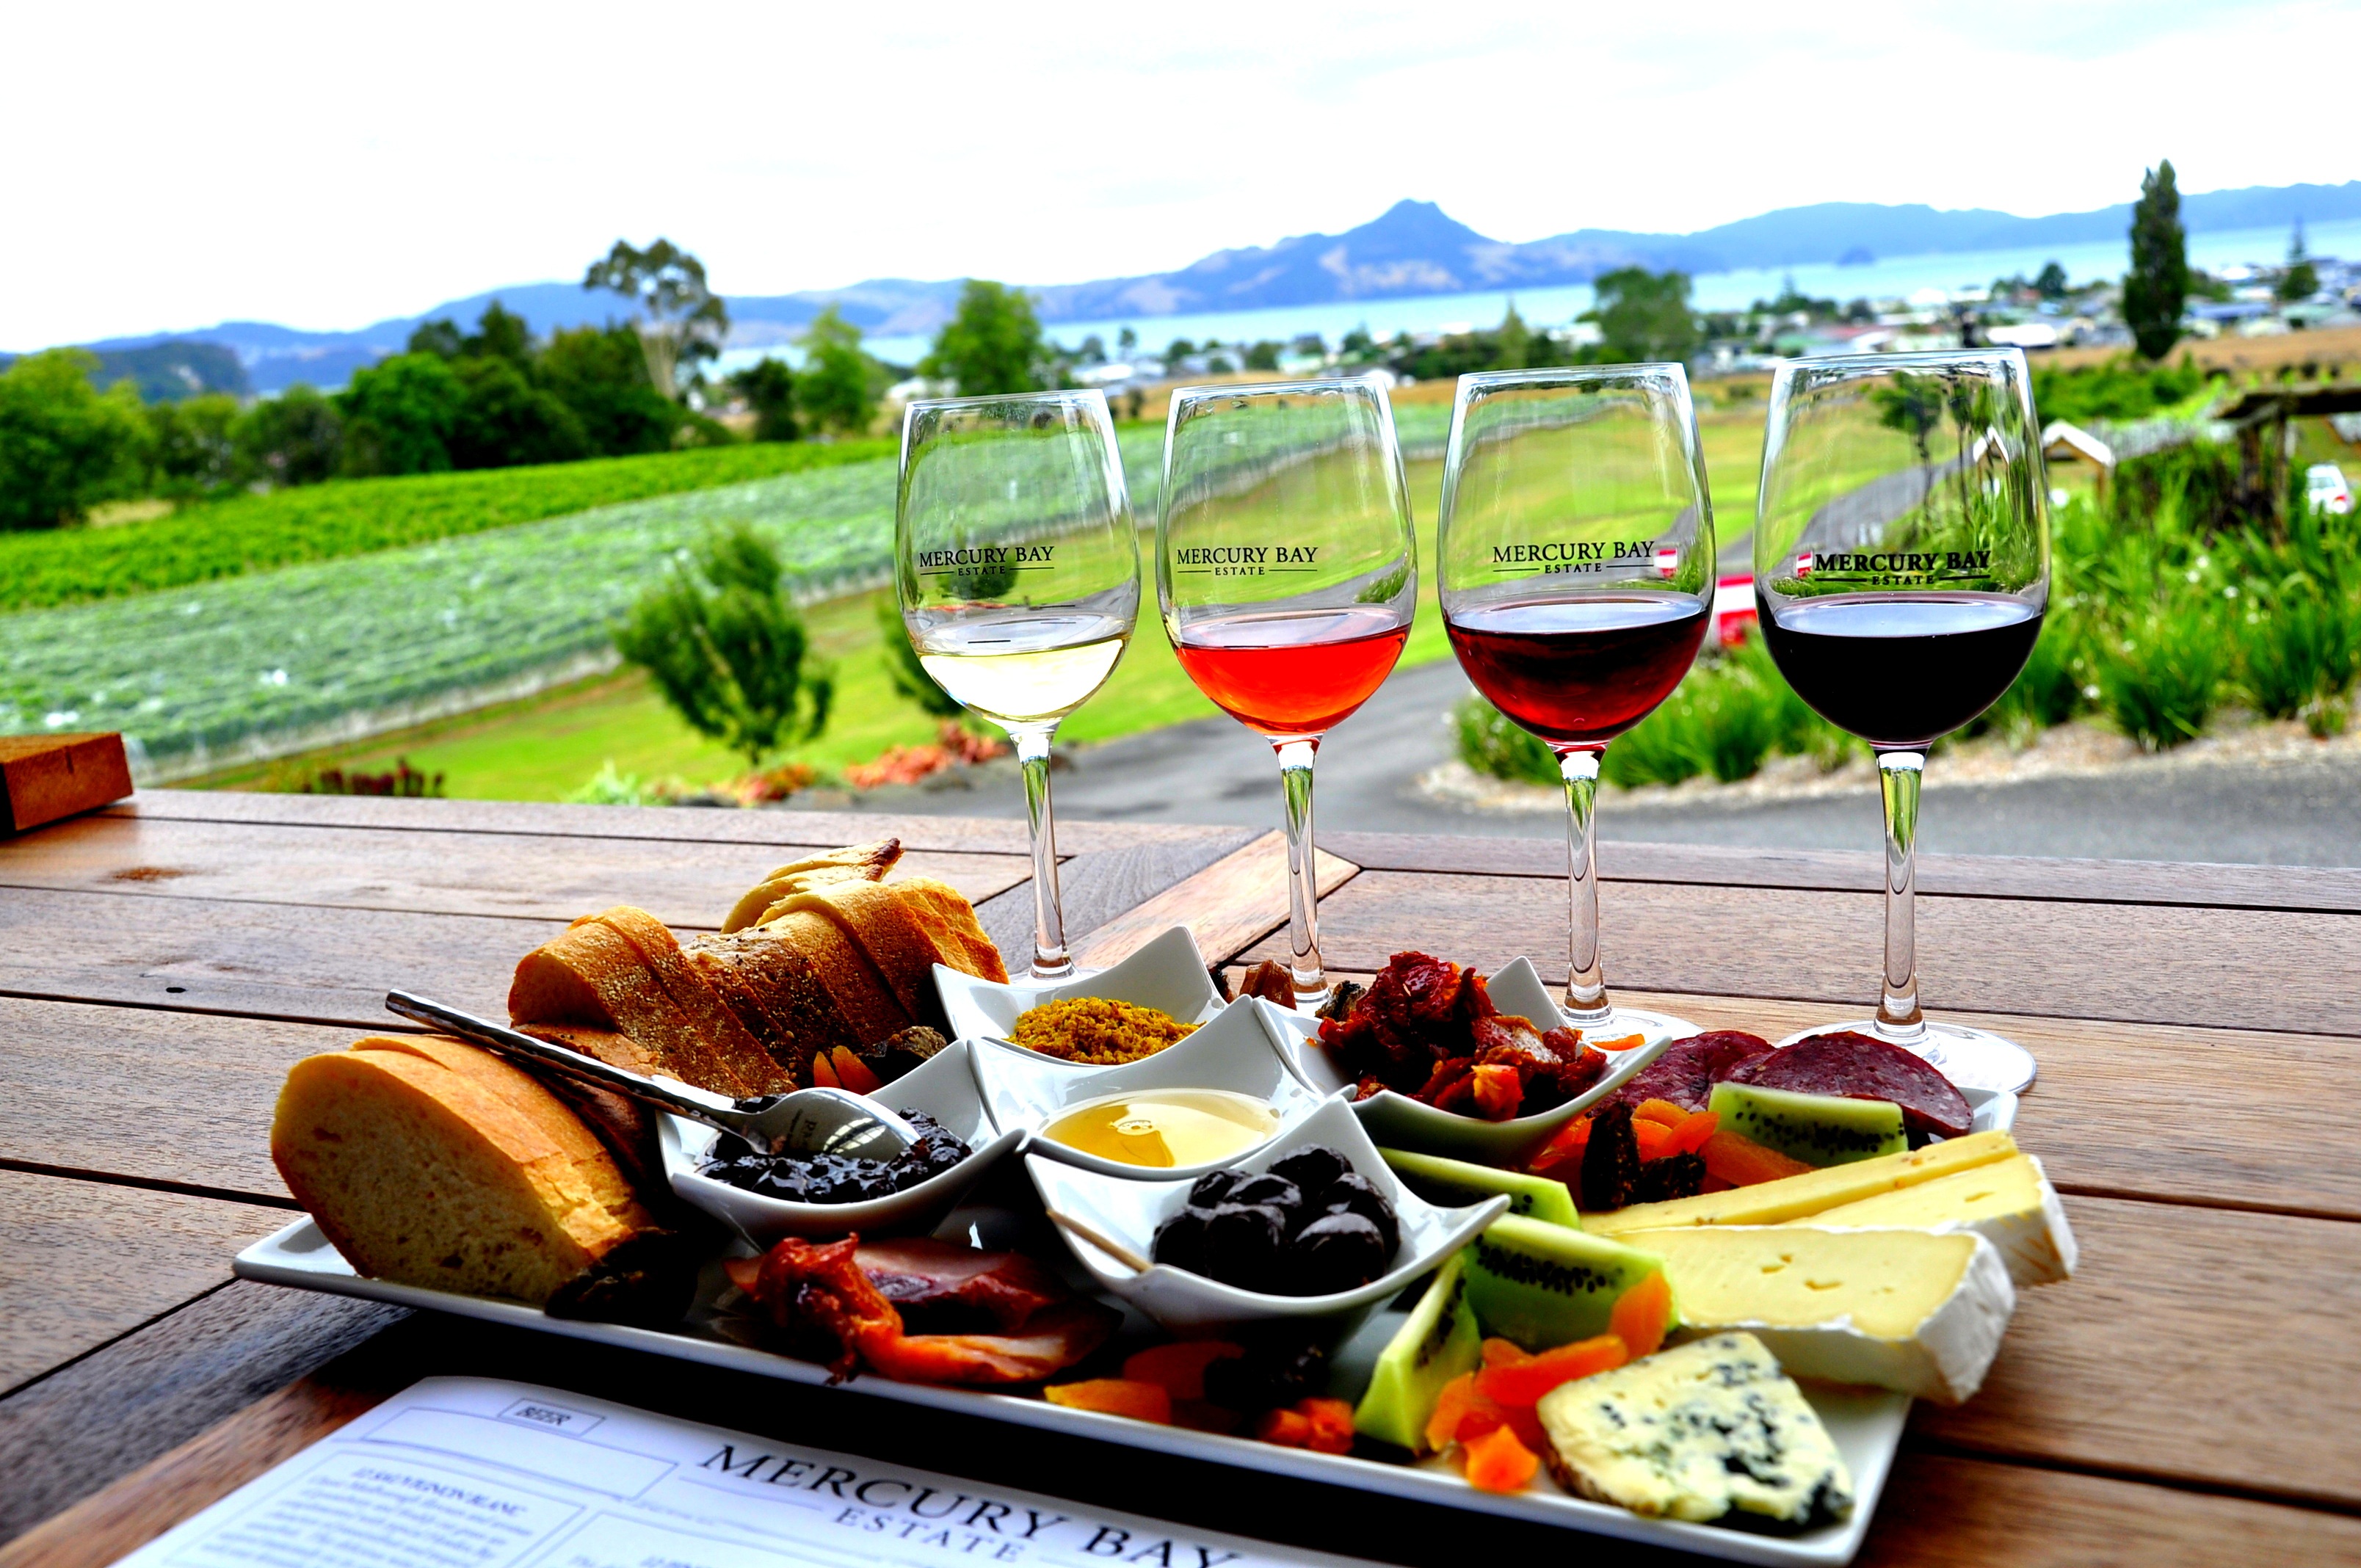
wine, restaurant, rose, dish, meal, food, produce, red wine, lunch, cuisine, cheese, blue cheese, picnic, new zealand, figs, olives, nz, winery, mussels, white wine, sense, pinot noir, whitianga, antipasto, mercury bay, poit gris